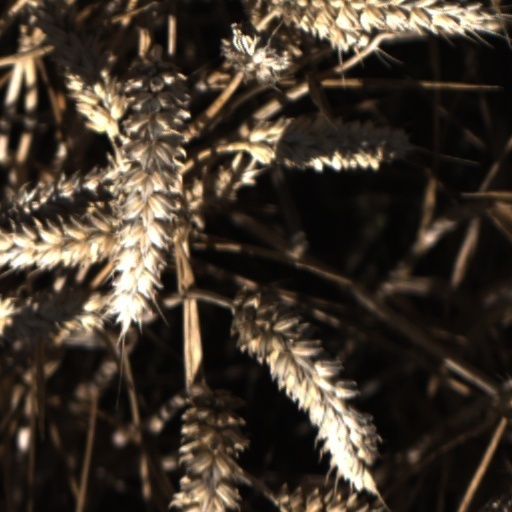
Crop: wheat